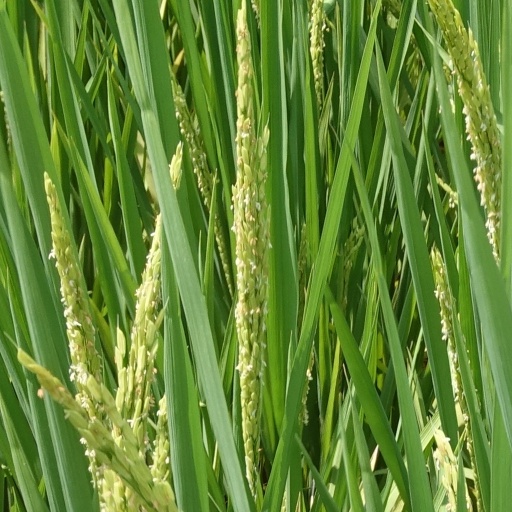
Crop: rice